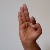
The image shows a hand gesture representing the letter 'F' in Indian Sign Language.